Beechcraft T-34 Mentor

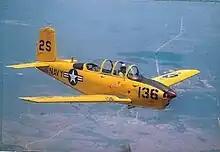
A U.S. Navy T-34B assigned to NAS Saufley Field in the 1950s.

In 2004, due to a series of crashes involving in-flight structural failure during simulated combat flights, the entire US civilian fleet of T-34A/Bs was grounded by the Federal Aviation Administration. The grounding has since been eased to a slate of restrictions on the permitted flight envelope. Via a series of Airworthiness Directives (ADs) established by or Alternate Methods of Compliance (AMOCs) negotiated with the FAA, including installation of certain, approved structural modifications to the wing spar and other repairs, the T-34A and T-34B fleet in 2011 has been restored to full flight status by FAA at the Mentor's originally designed limitations, provided each individual example is compliant with those ADs and AMOCs.